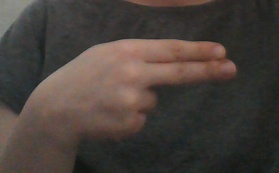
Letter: ain